Little Sammy Sneeze

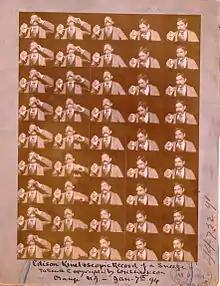
McCay had likely seen "Fred Ott's Sneeze" (1894).

Though the story of mischievous children and the trouble they caused was typical of comic strips of the day, in contrast to such other popular strips as "The Katzenjammer Kids" and "Buster Brown", the havoc Sammy wreaked was unintentional. To Roeder, the humor at the expense of both the adults and the child likely appealed to a broad range of readers, and may have broadened the appeal of comic strips to conservative middle-class audiences. These audiences may have seen the inevitable consequences for Sammy as a restoration of a natural social order, one that was left rent asunder in other comic strips.